Reißeck

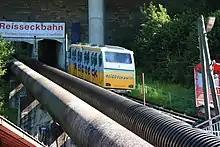
Reißeck funicular

Reißeck has access to the Tauern Railway line, running from Spittal an der Drau through the Tauern Railway Tunnel to Schwarzach im Pongau, at the Kolbnitz and Penk stations. It also can be reached via the parallel Mölltal Straße (B106) highway from Lurnfeld in the Drava valley up to Obervellach and Winklern.